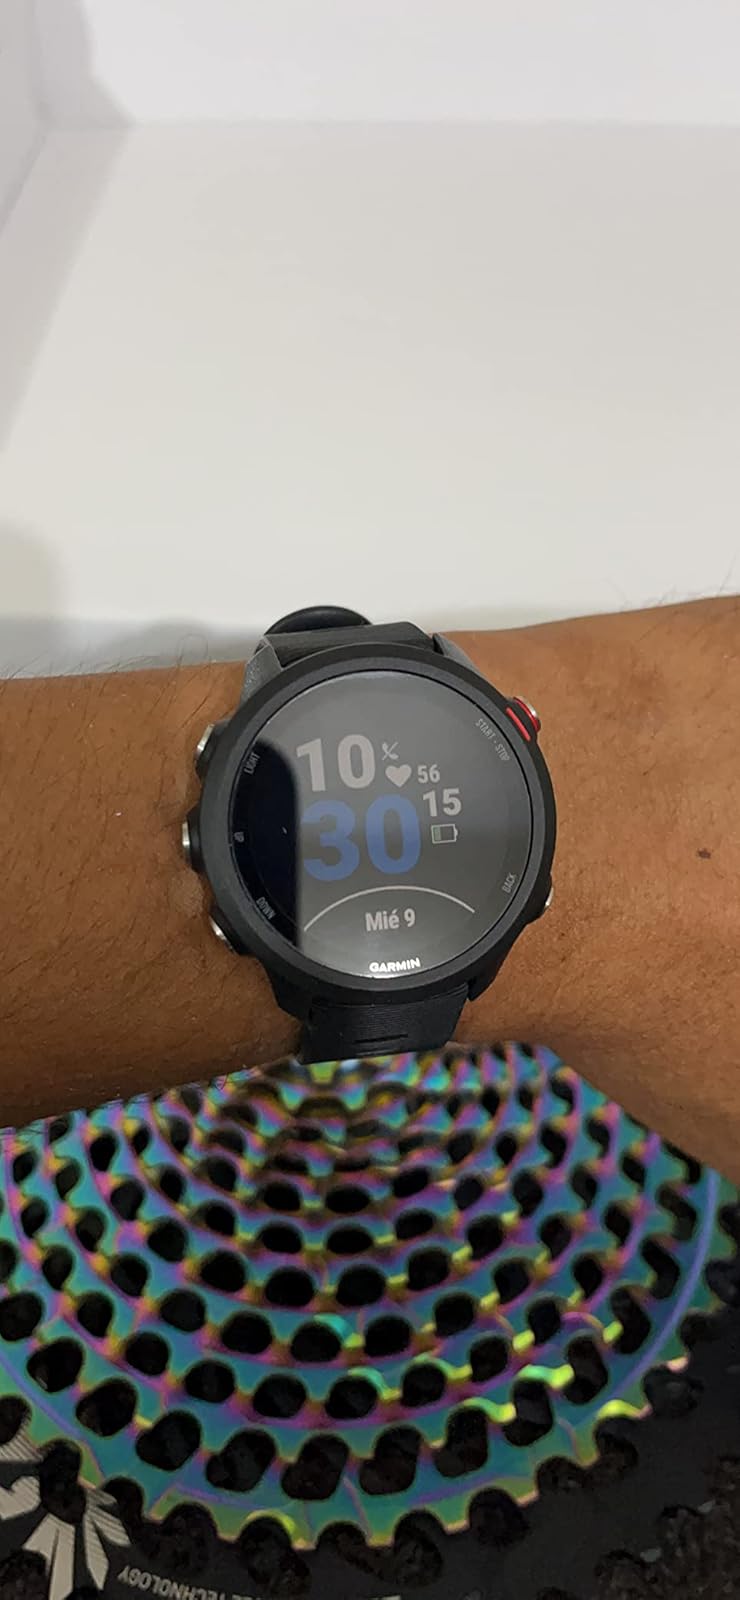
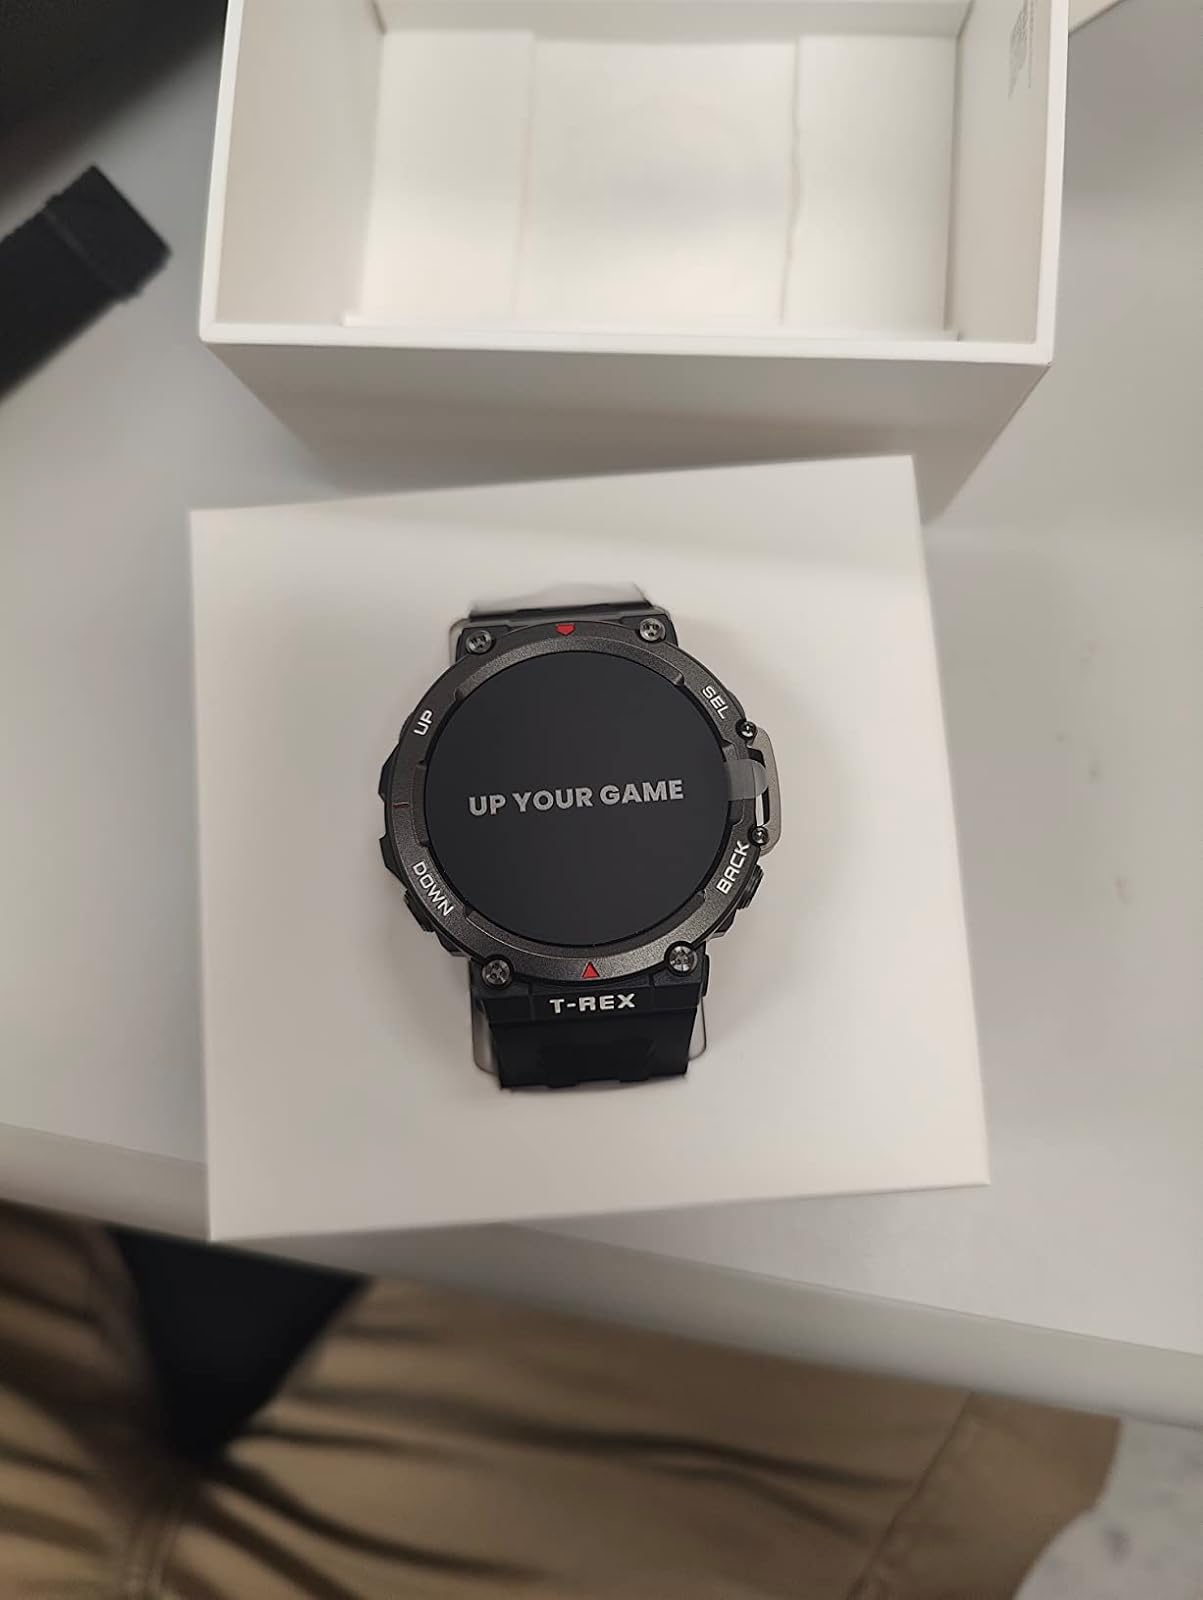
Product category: smartwatch
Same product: no